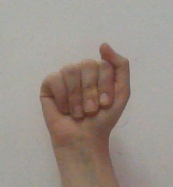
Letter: saad